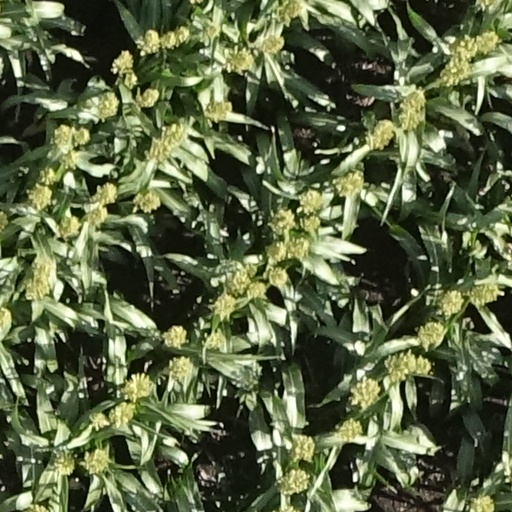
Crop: sorghum